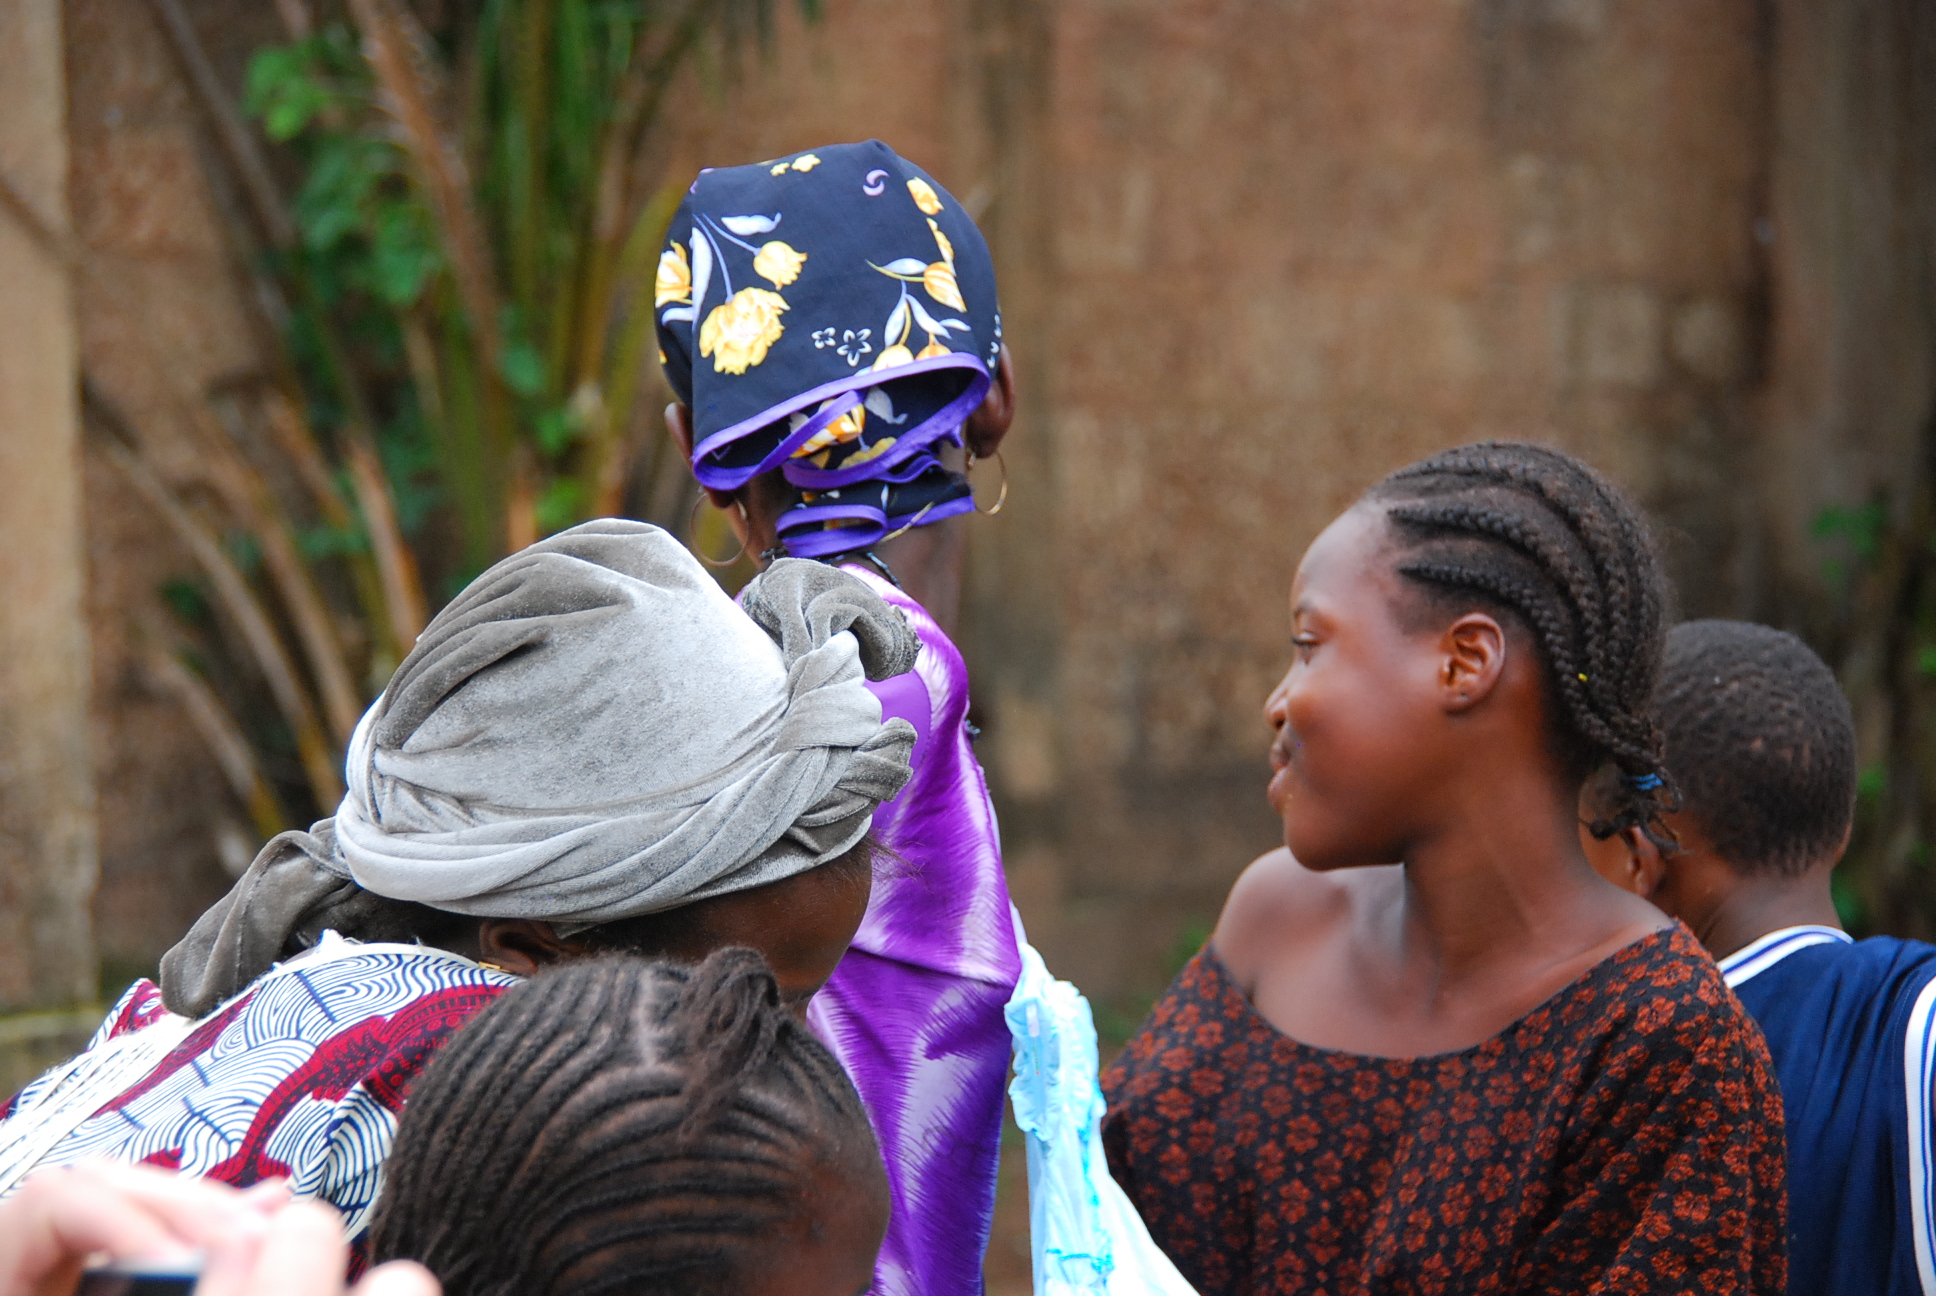
nature, people, child, community, adaptation, fun, headgear, smile, vacation, tradition, tourism, plant, street, crowd